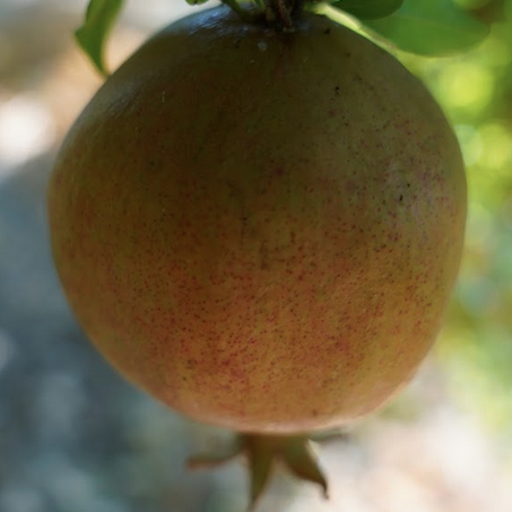
Label: Healthy